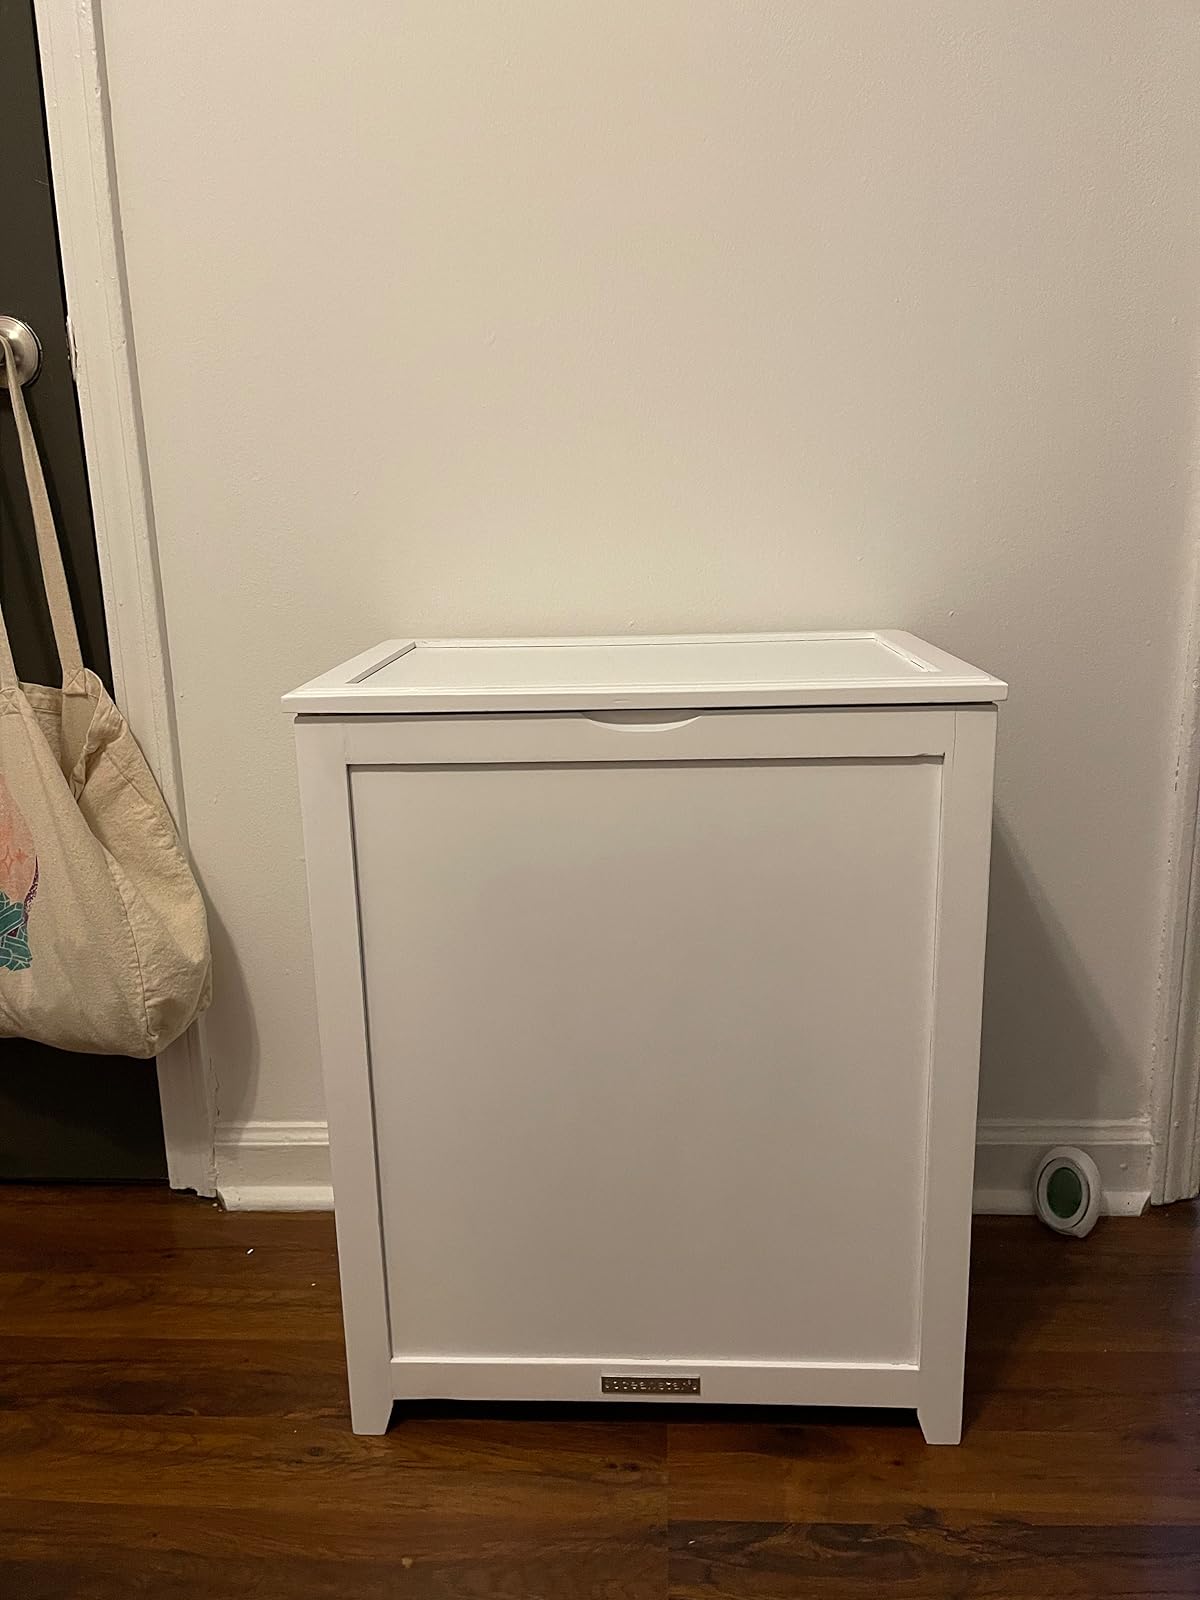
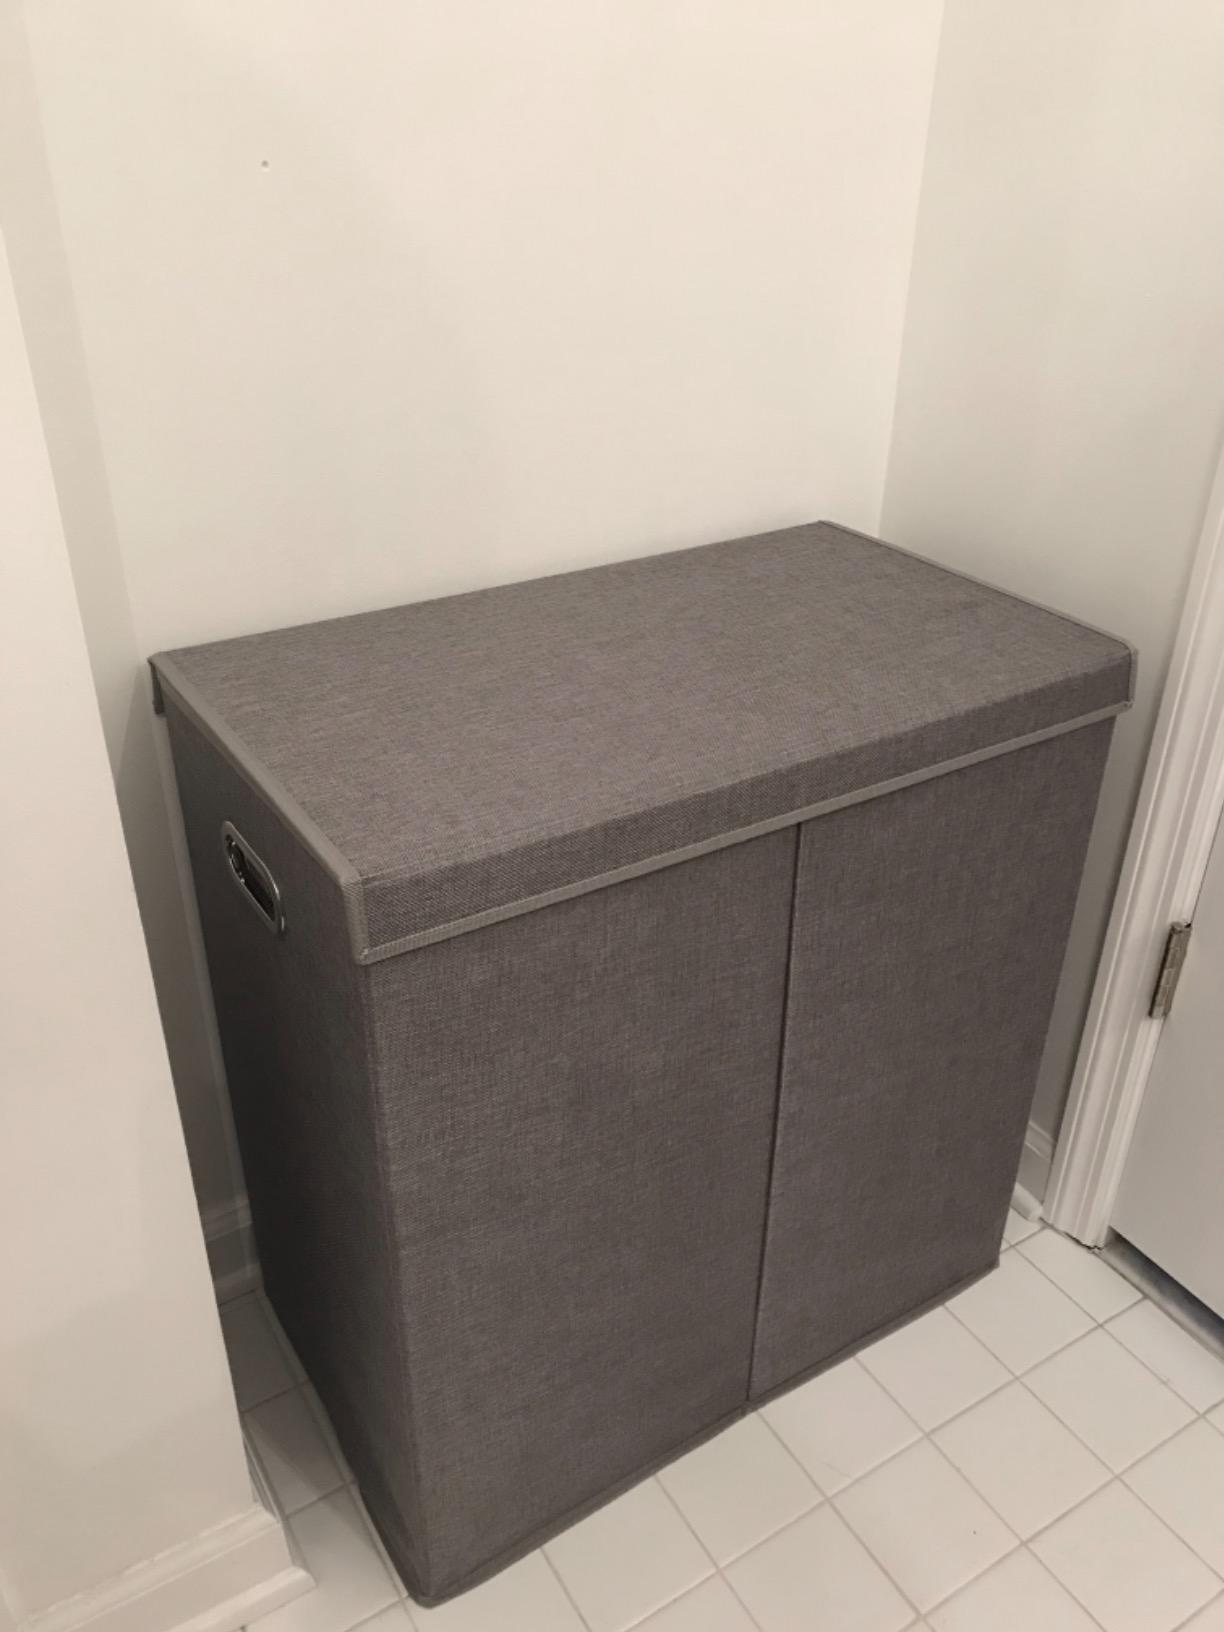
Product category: items_hamper
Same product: no